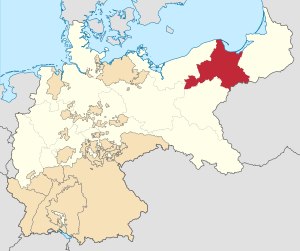
Vestpreussen
Vestpreussen (markeret med rødt), indenfor kongeriget Preussen, som igen var en del af det tyske kejserrige (1871)
Vestpreussen er et historisk landskab som ligger i dagens Polen. Vestpreussens største by er Gdańsk.